November 1974 lunar eclipse

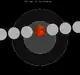
The Moon's hourly motion shown right to left

A total lunar eclipse occurred at the Moon’s descending node of orbit on Friday, November 29, 1974, with an umbral magnitude of 1.2896. A lunar eclipse occurs when the Moon moves into the Earth's shadow, causing the Moon to be darkened. A total lunar eclipse occurs when the Moon's near side entirely passes into the Earth's umbral shadow. Unlike a solar eclipse, which can only be viewed from a relatively small area of the world, a lunar eclipse may be viewed from anywhere on the night side of Earth. A total lunar eclipse can last up to nearly two hours, while a total solar eclipse lasts only a few minutes at any given place, because the Moon's shadow is smaller. Occurring about 3.6 days before perigee (on December 3, 1974, at 6:40 UTC), the Moon's apparent diameter was larger.